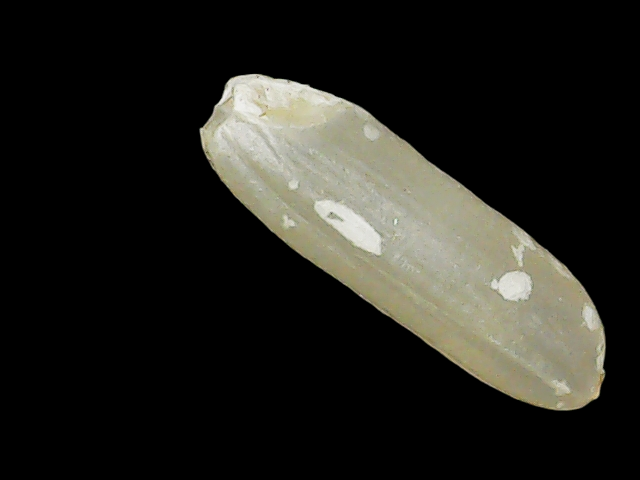
Rice variety: Binadhan11